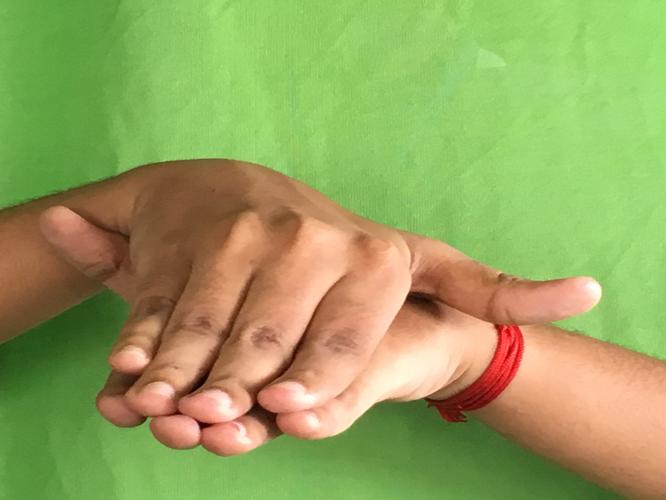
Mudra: Matsya
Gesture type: double_hand